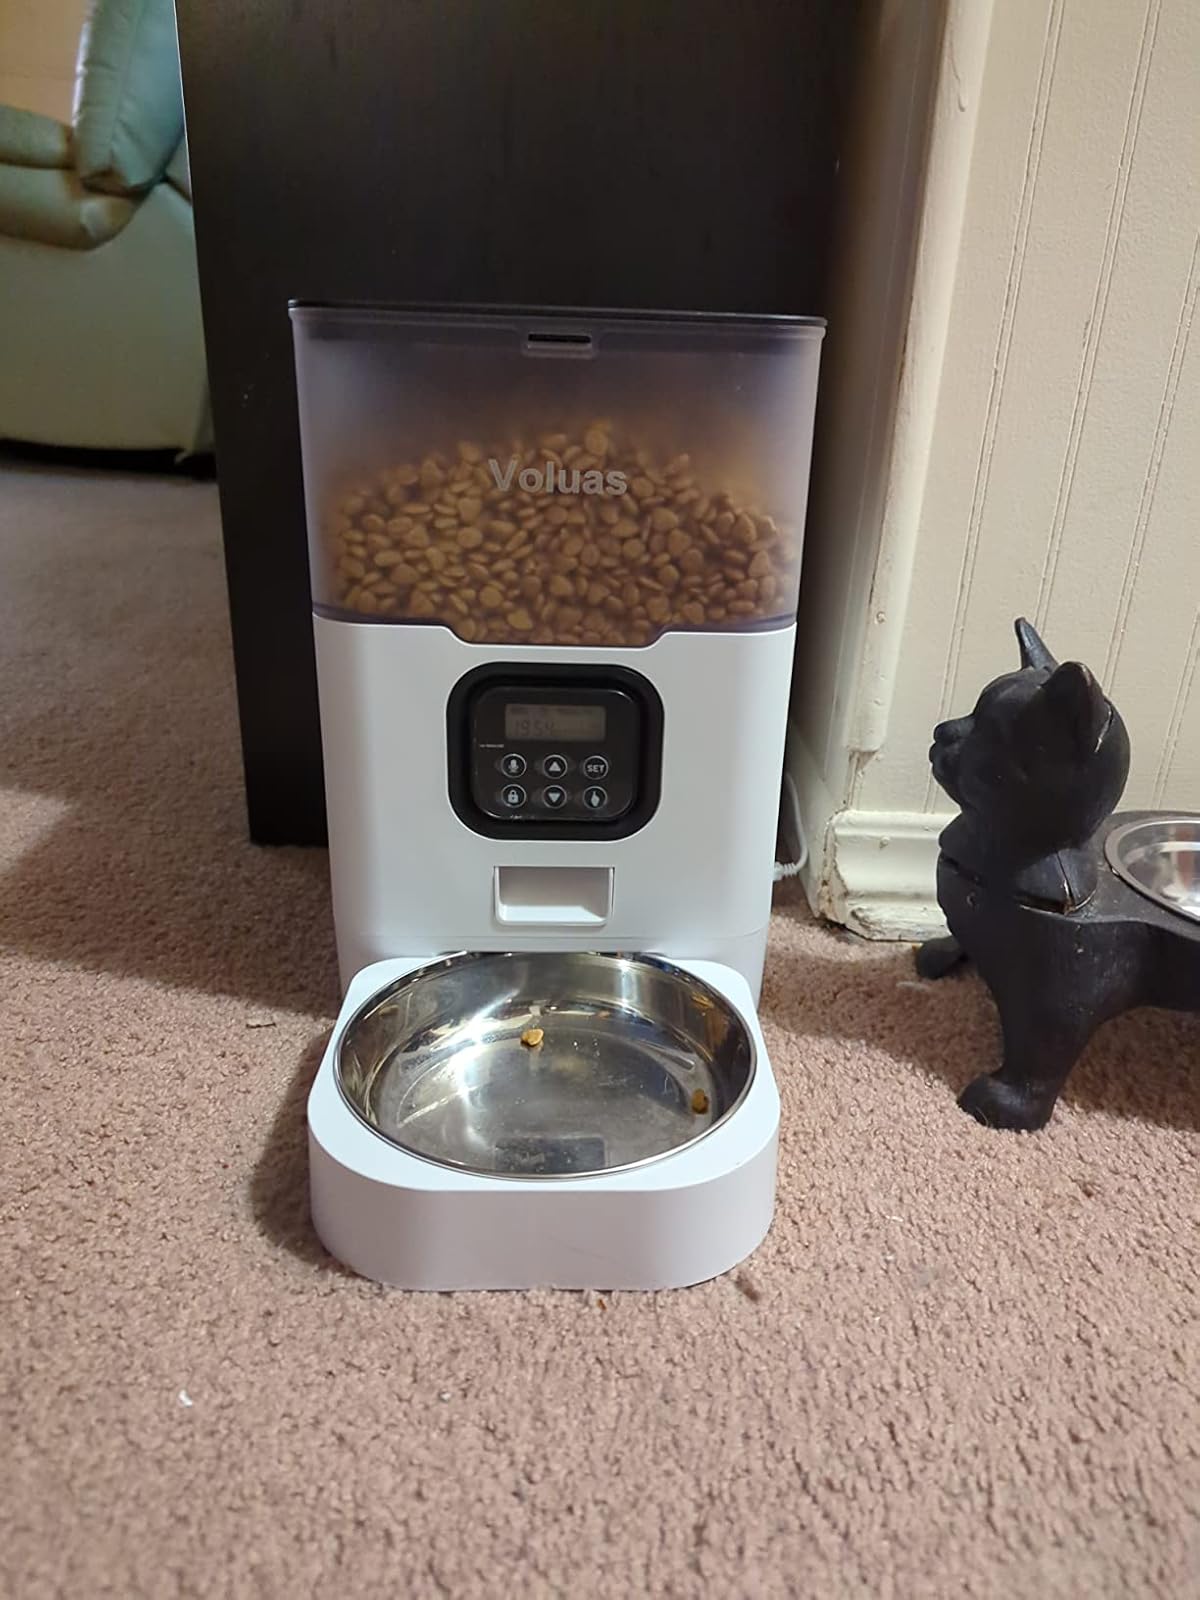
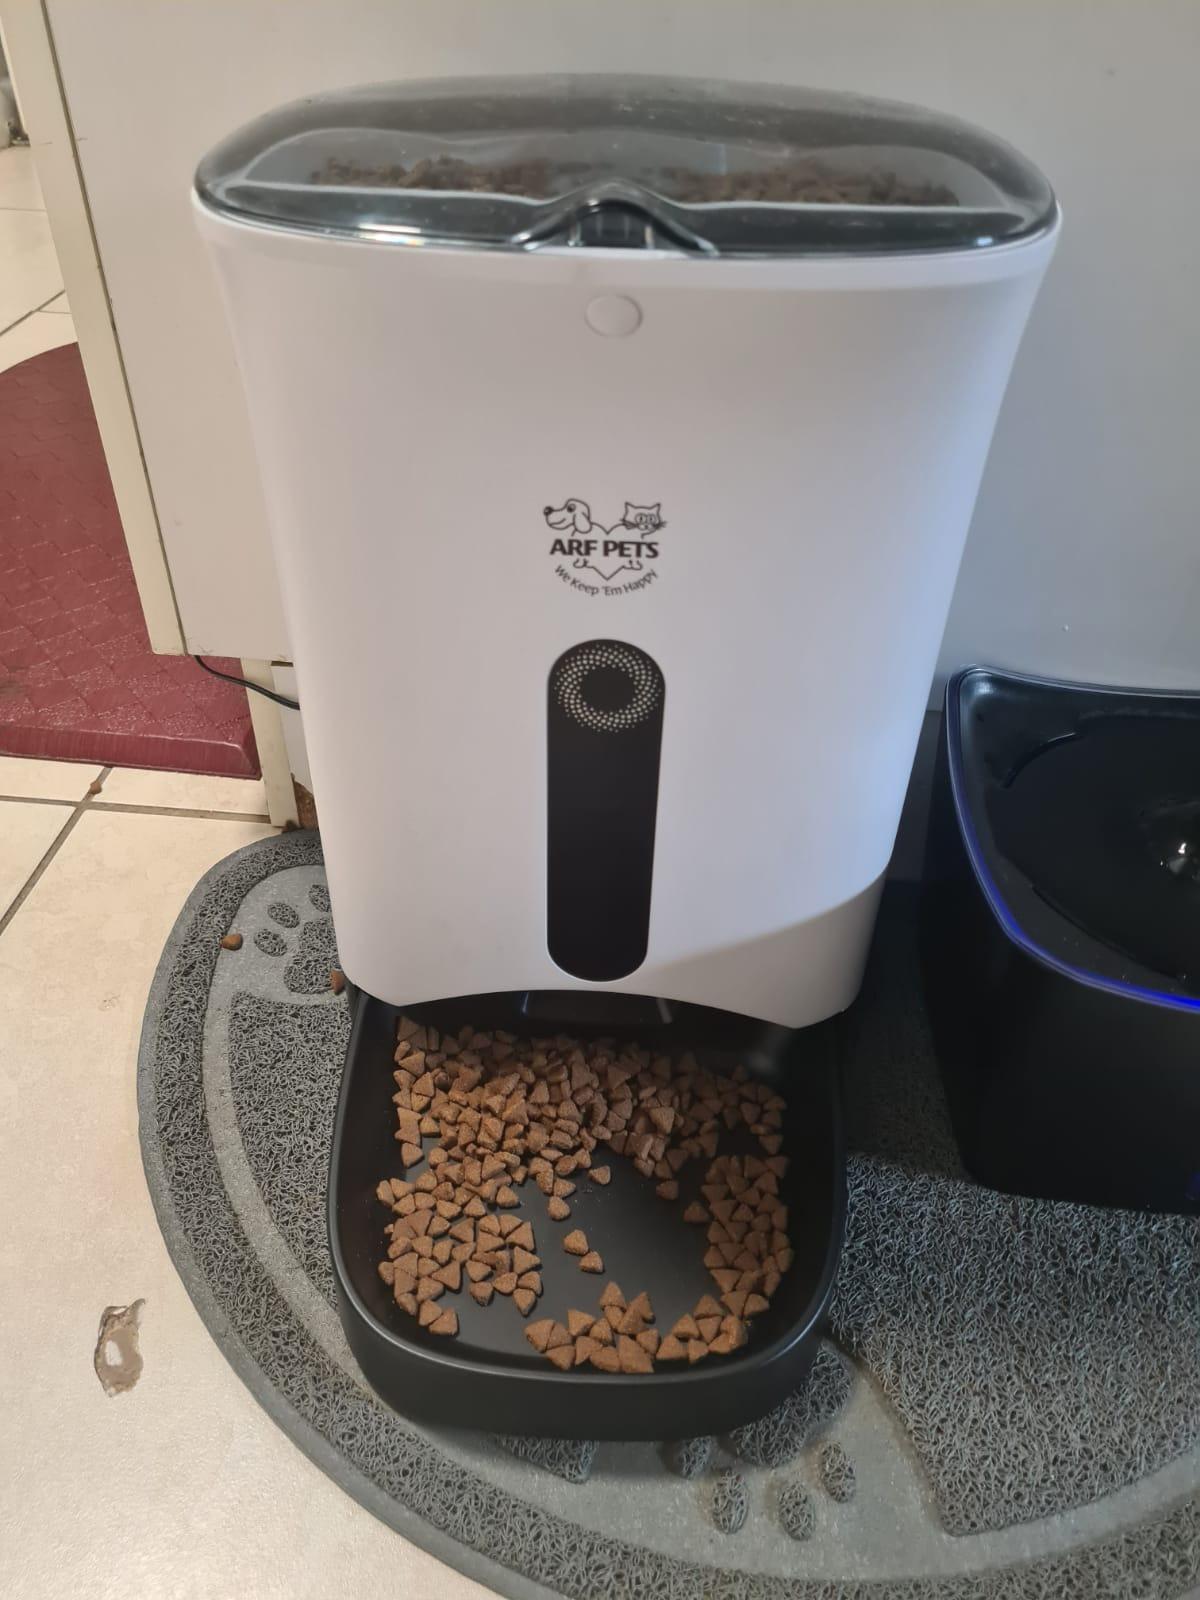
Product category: items_feeder
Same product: no